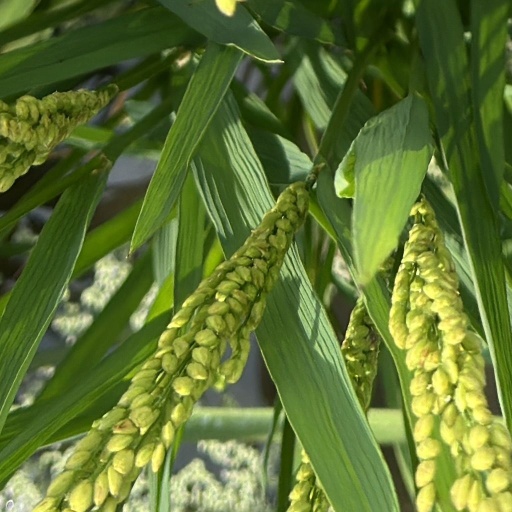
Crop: rice